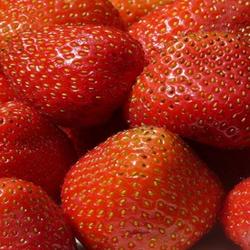
Label: Strawberry